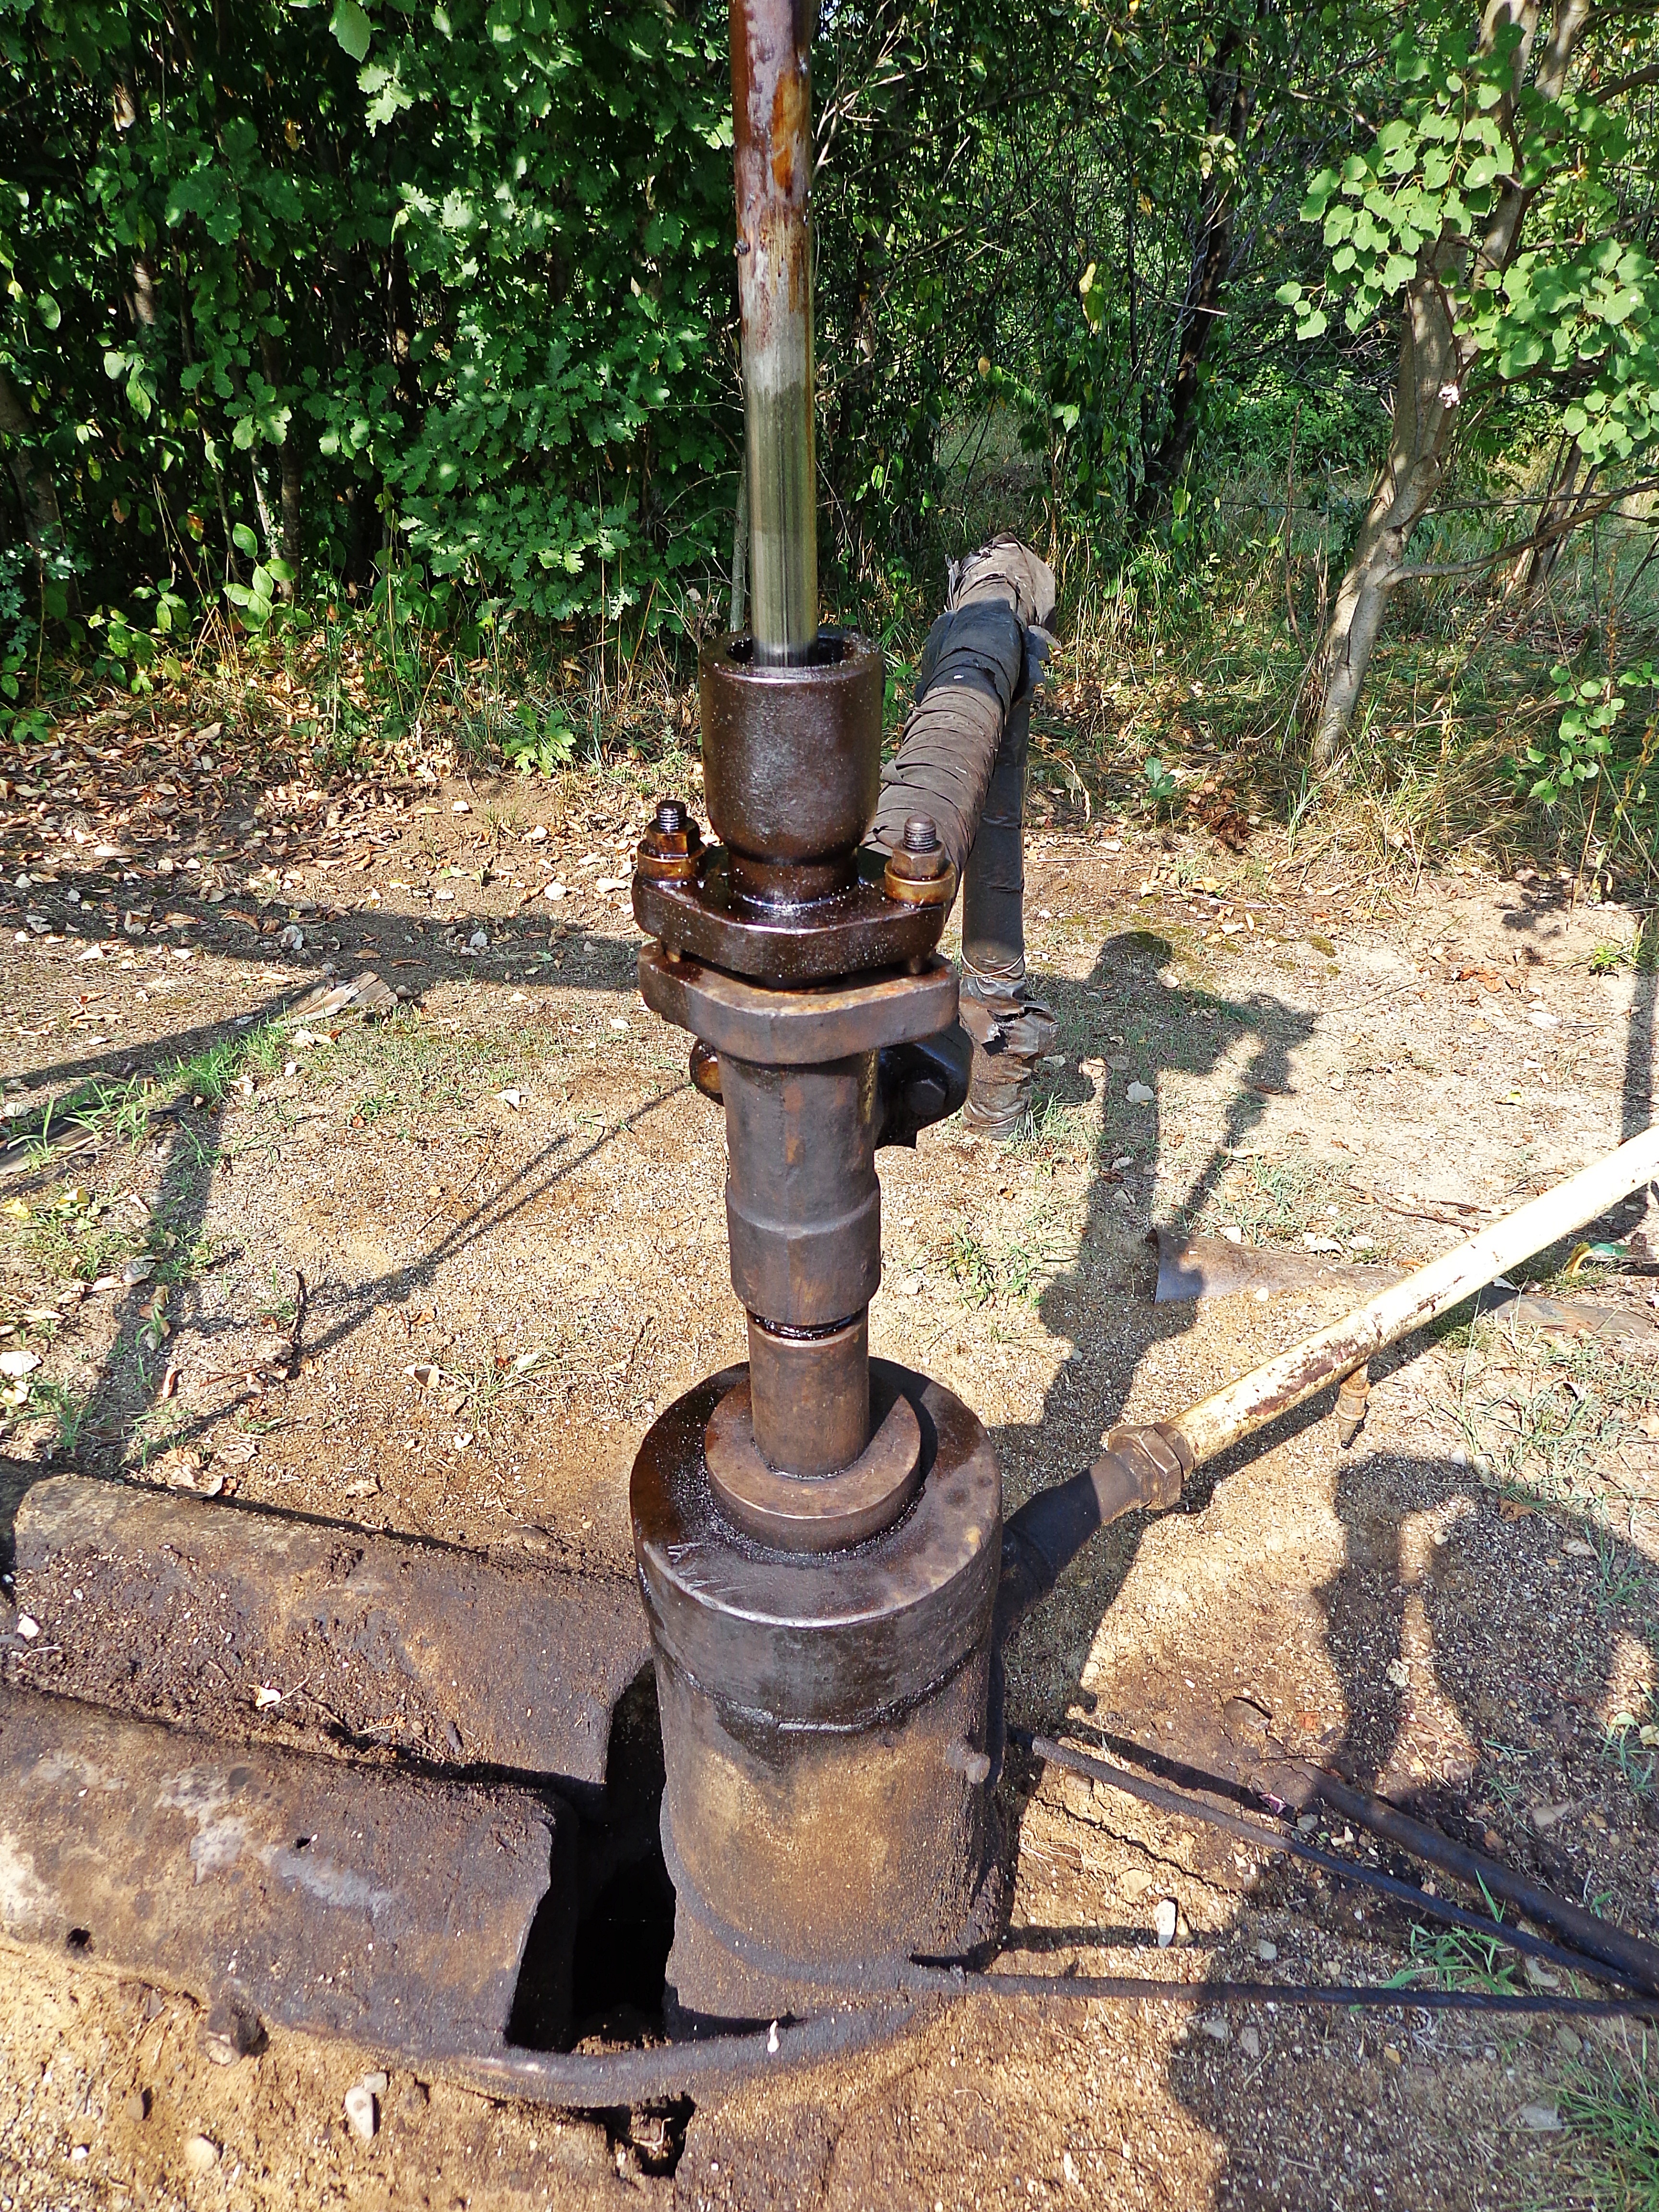
nature, tube, steel, column, equipment, machine, garden, energy, sculpture, gas, mine, oil, petrol, water feature, search, fuel, monuments, drilling, nafta, oil rig, treadmill, natural gas, the pump, man made object, drilling rig, the pipeline, glazing oil, borehole, natural wealth